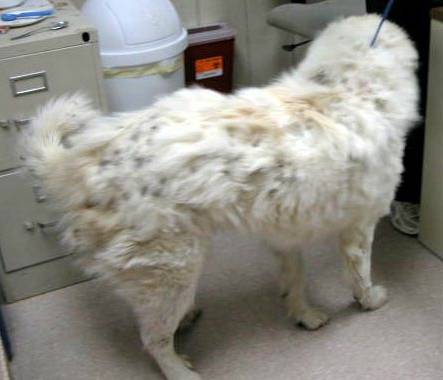
Label: dog